Provo West Co-op

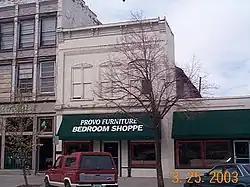
Provo West Co-op

The Provo West Co-op is a mercantile institution and also the name of its historic building in Provo, Utah. The Early Commercial-style building was listed on the National Register of Historic Places in 1984 as "Provo West Co-op".